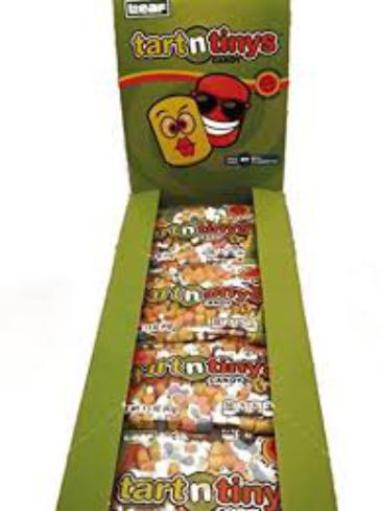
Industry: Food